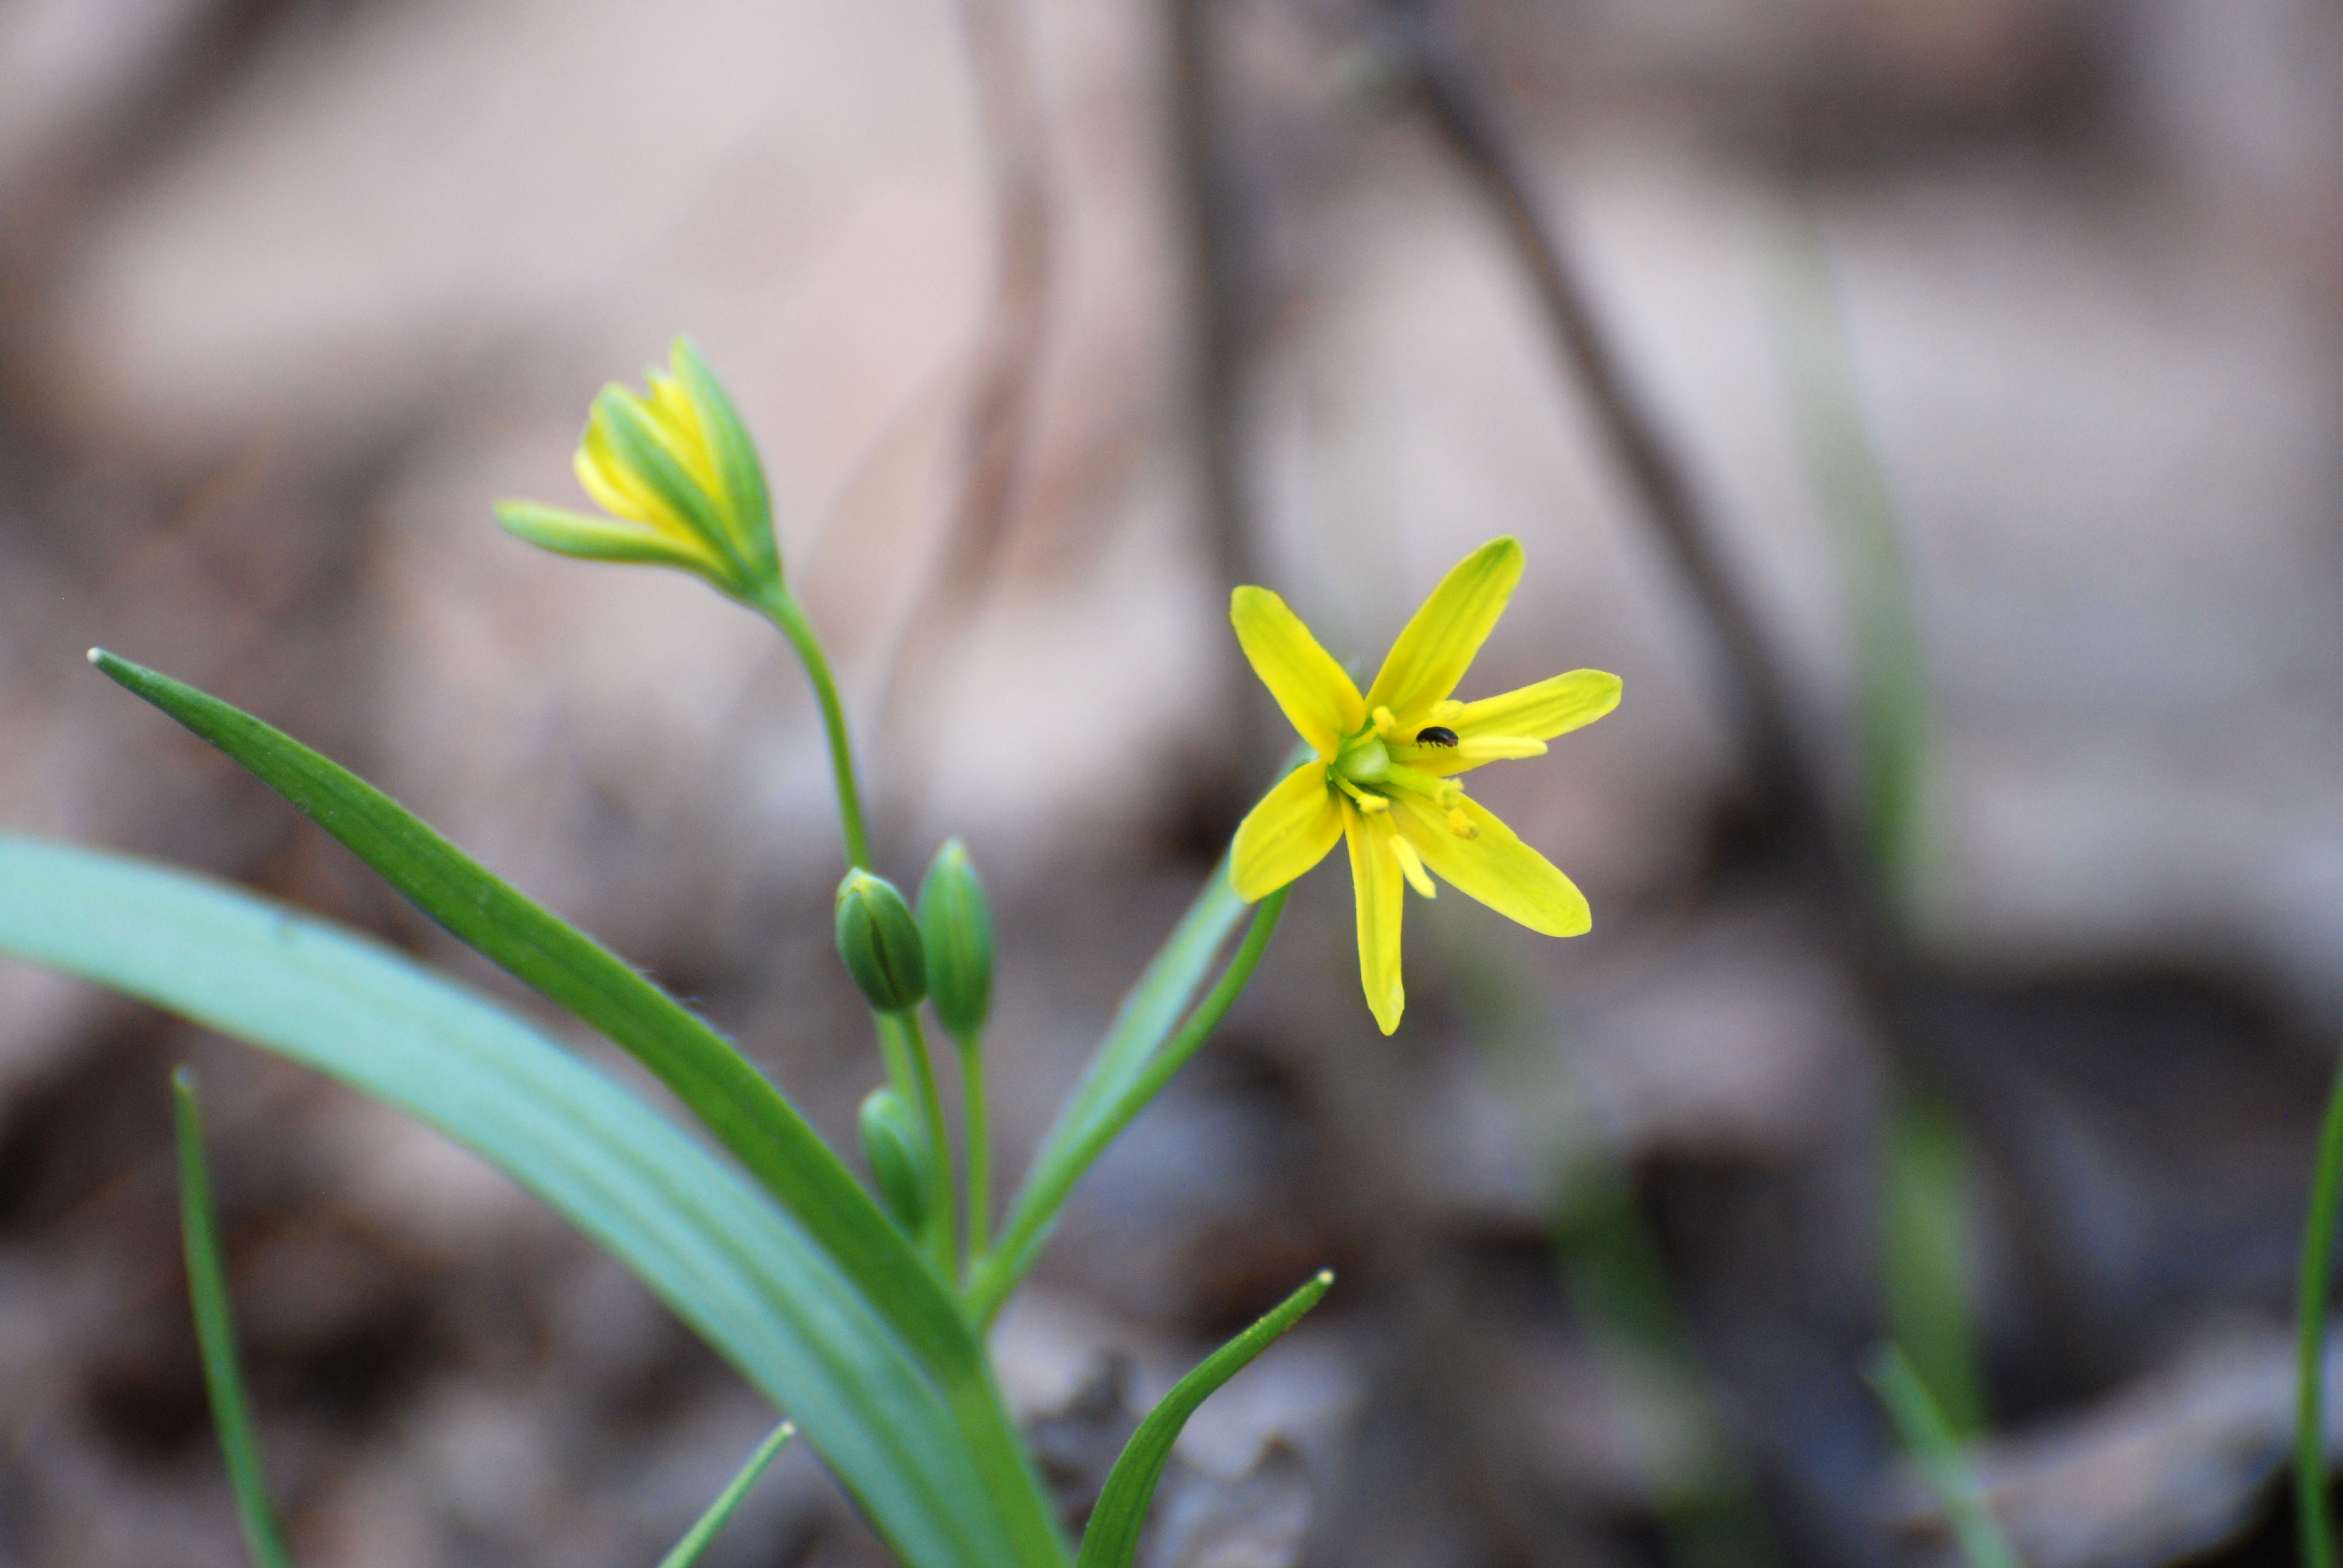
nature, grass, blossom, plant, leaf, flower, spring, green, botany, nikon, yellow, flora, wildflower, close up, d80, nikond80, macro photography, flowering plant, gagea, plant stem, land plant